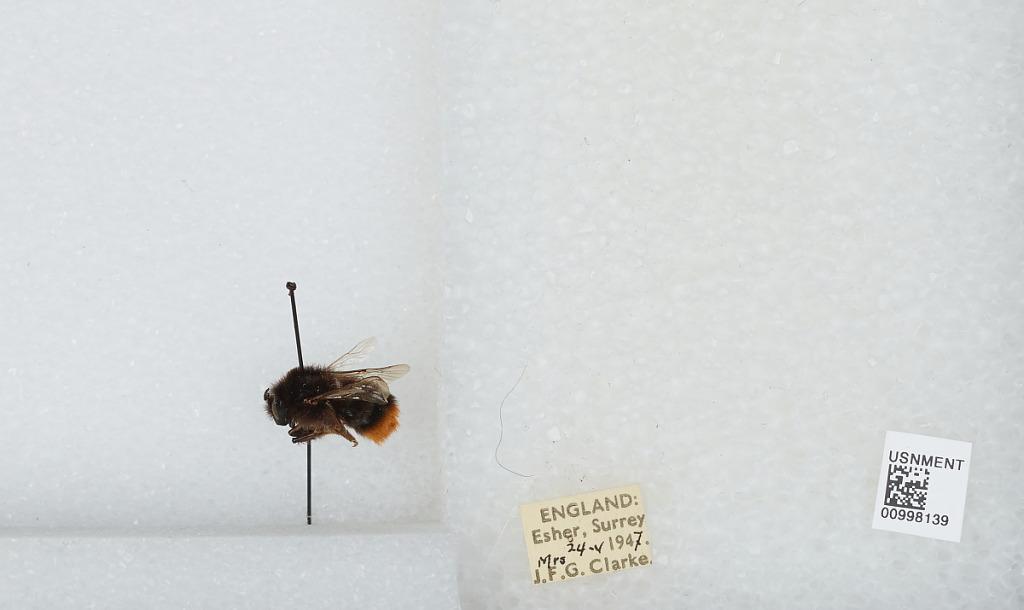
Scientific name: Bombus (Melanobombus) lapidarius lapidarius (Linnaeus)
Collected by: J. Clarke
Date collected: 1947-5-24
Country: United Kingdom
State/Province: England
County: Surrey
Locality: Esher
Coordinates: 51.3691, -0.365